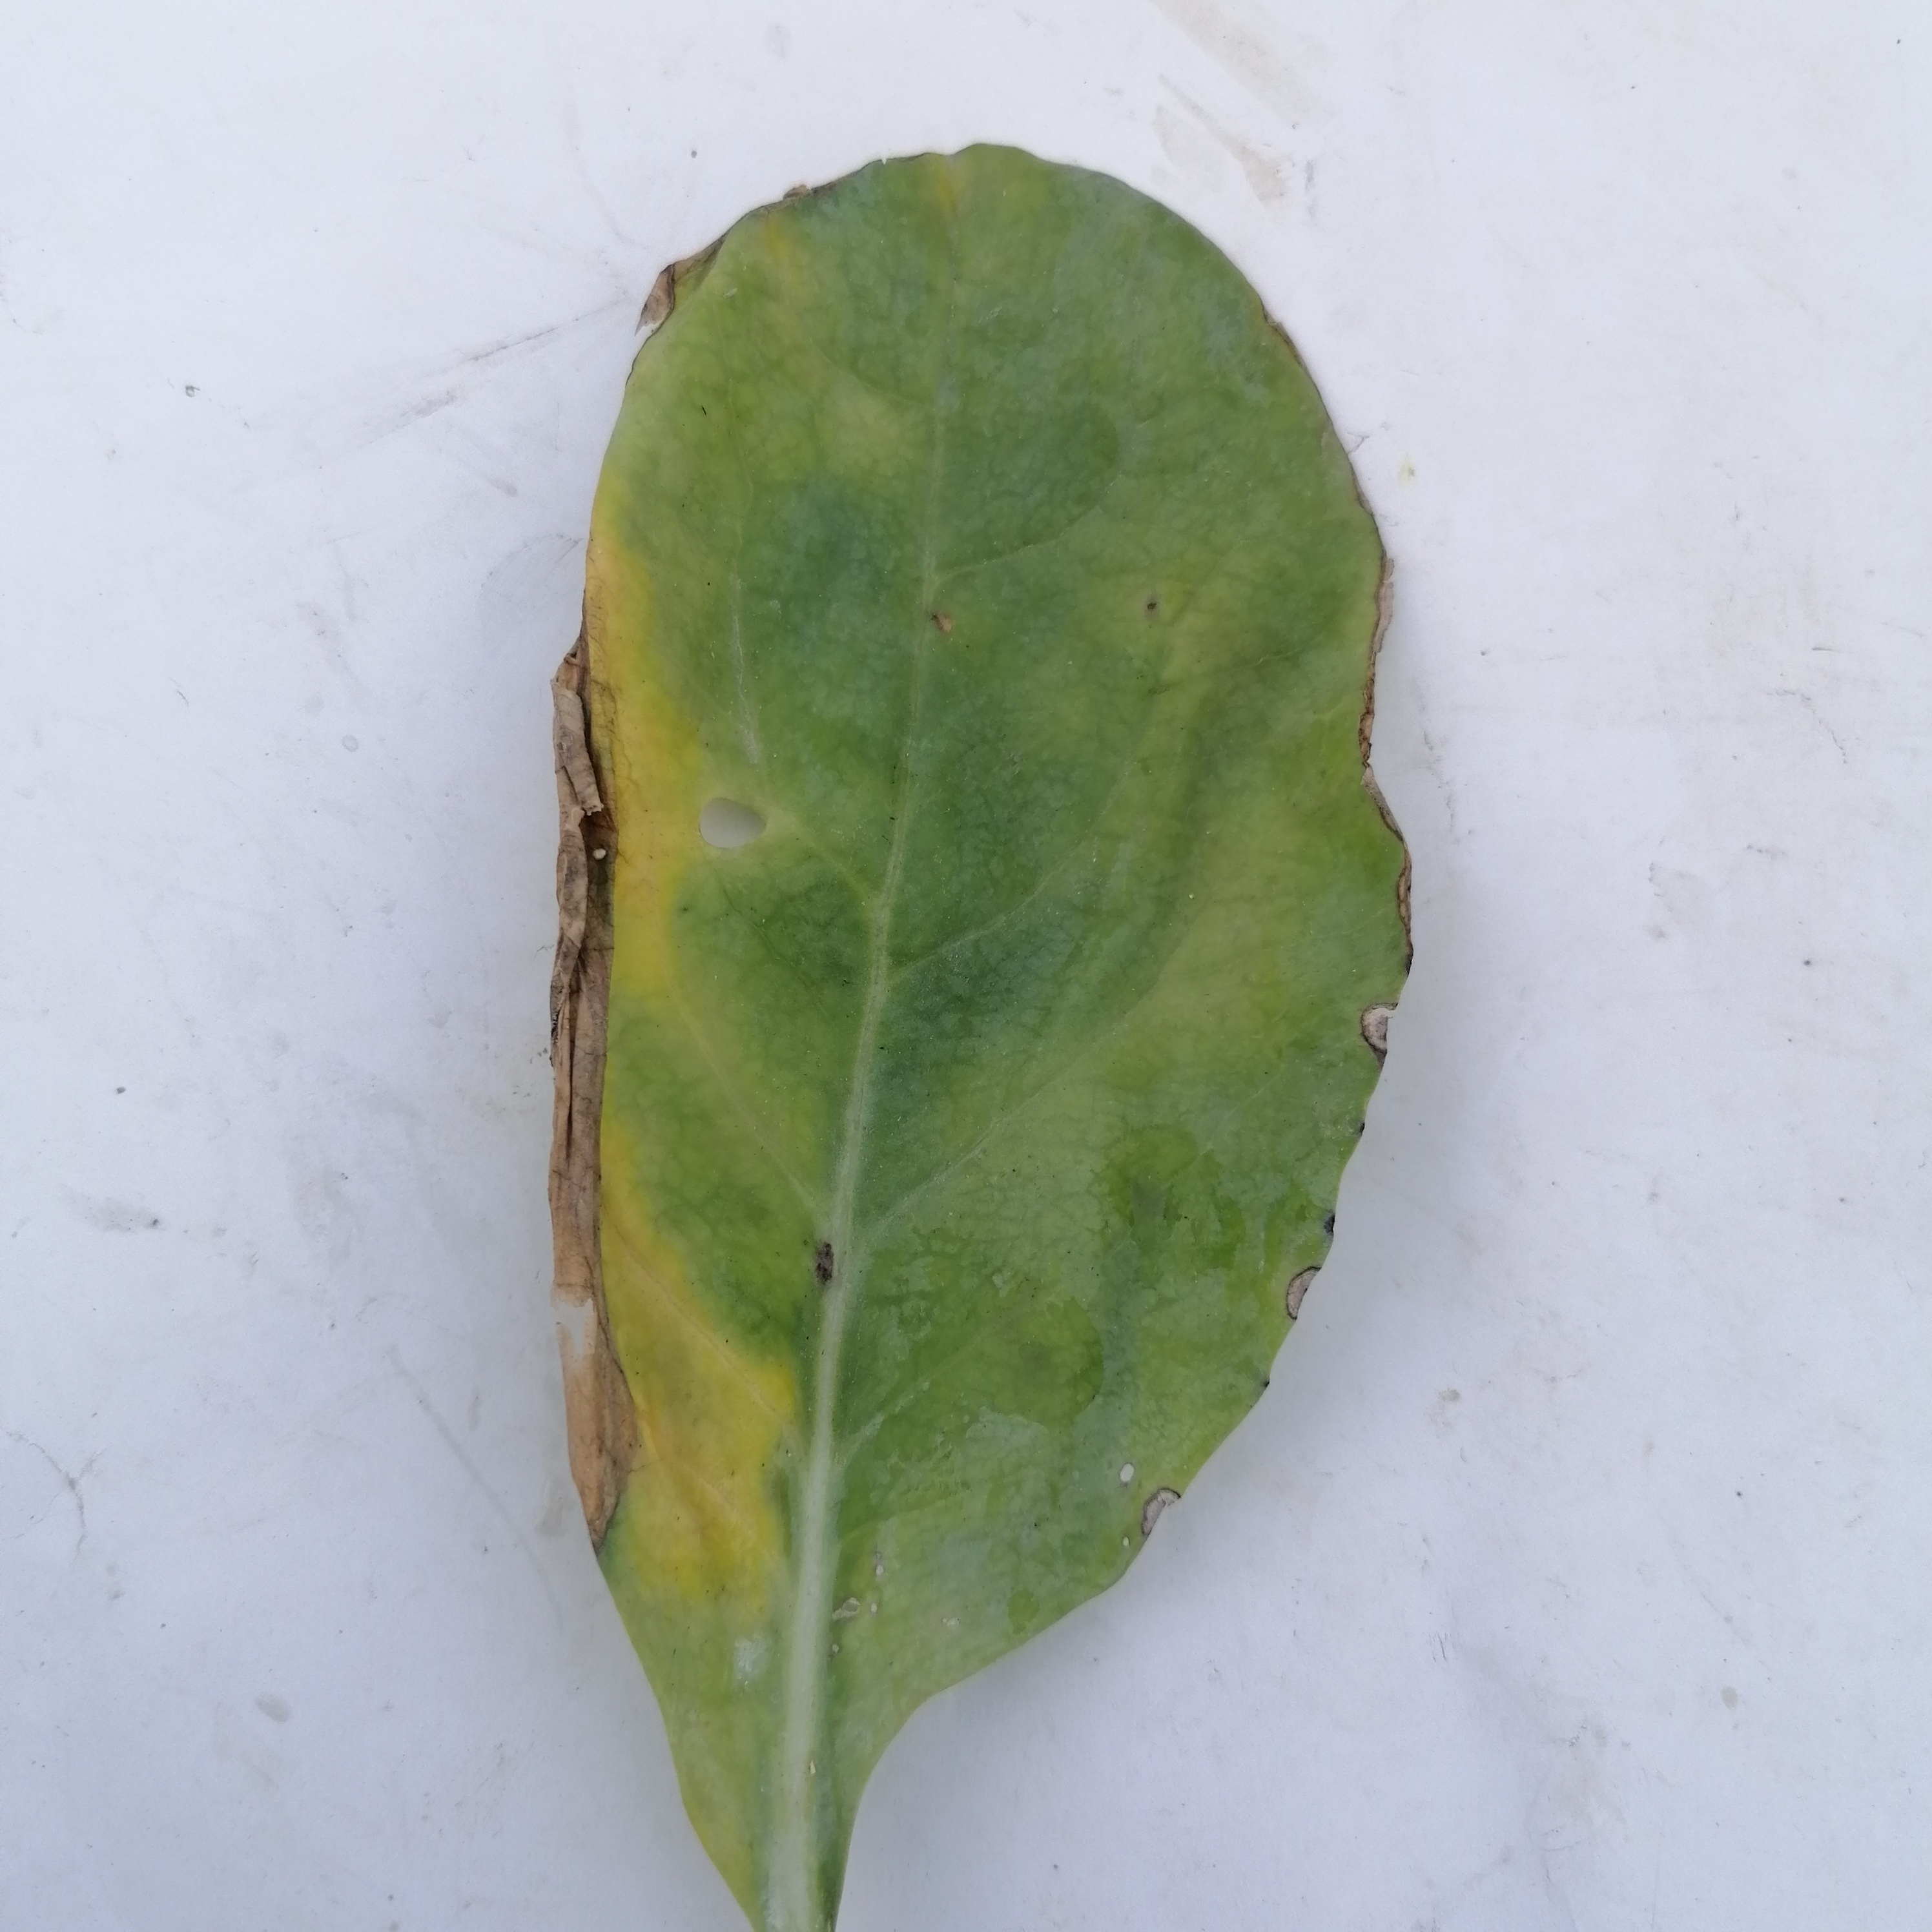
Label: Black Rot